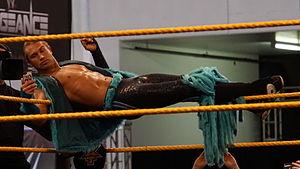
Mattias Clement est un catcheur canadien. Il travaille actuellement à la World Wrestling Entertainment, dans la division NXT, sous le nom de Tyler Breeze.